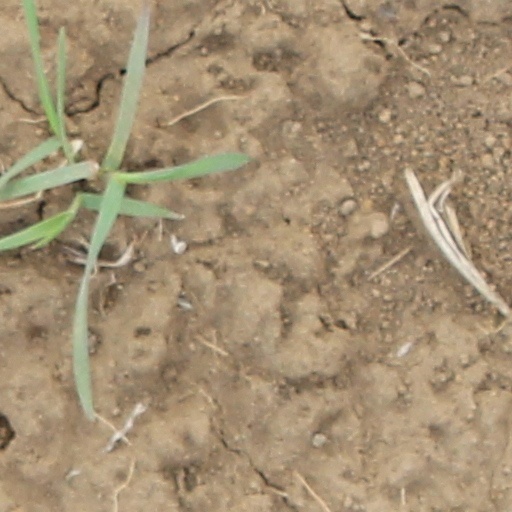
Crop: wheat